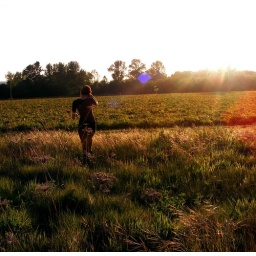
The field near my house